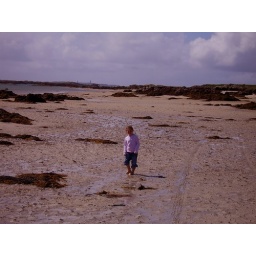
Anna exploring a beach near Ballyconneely, she loves rock pools.